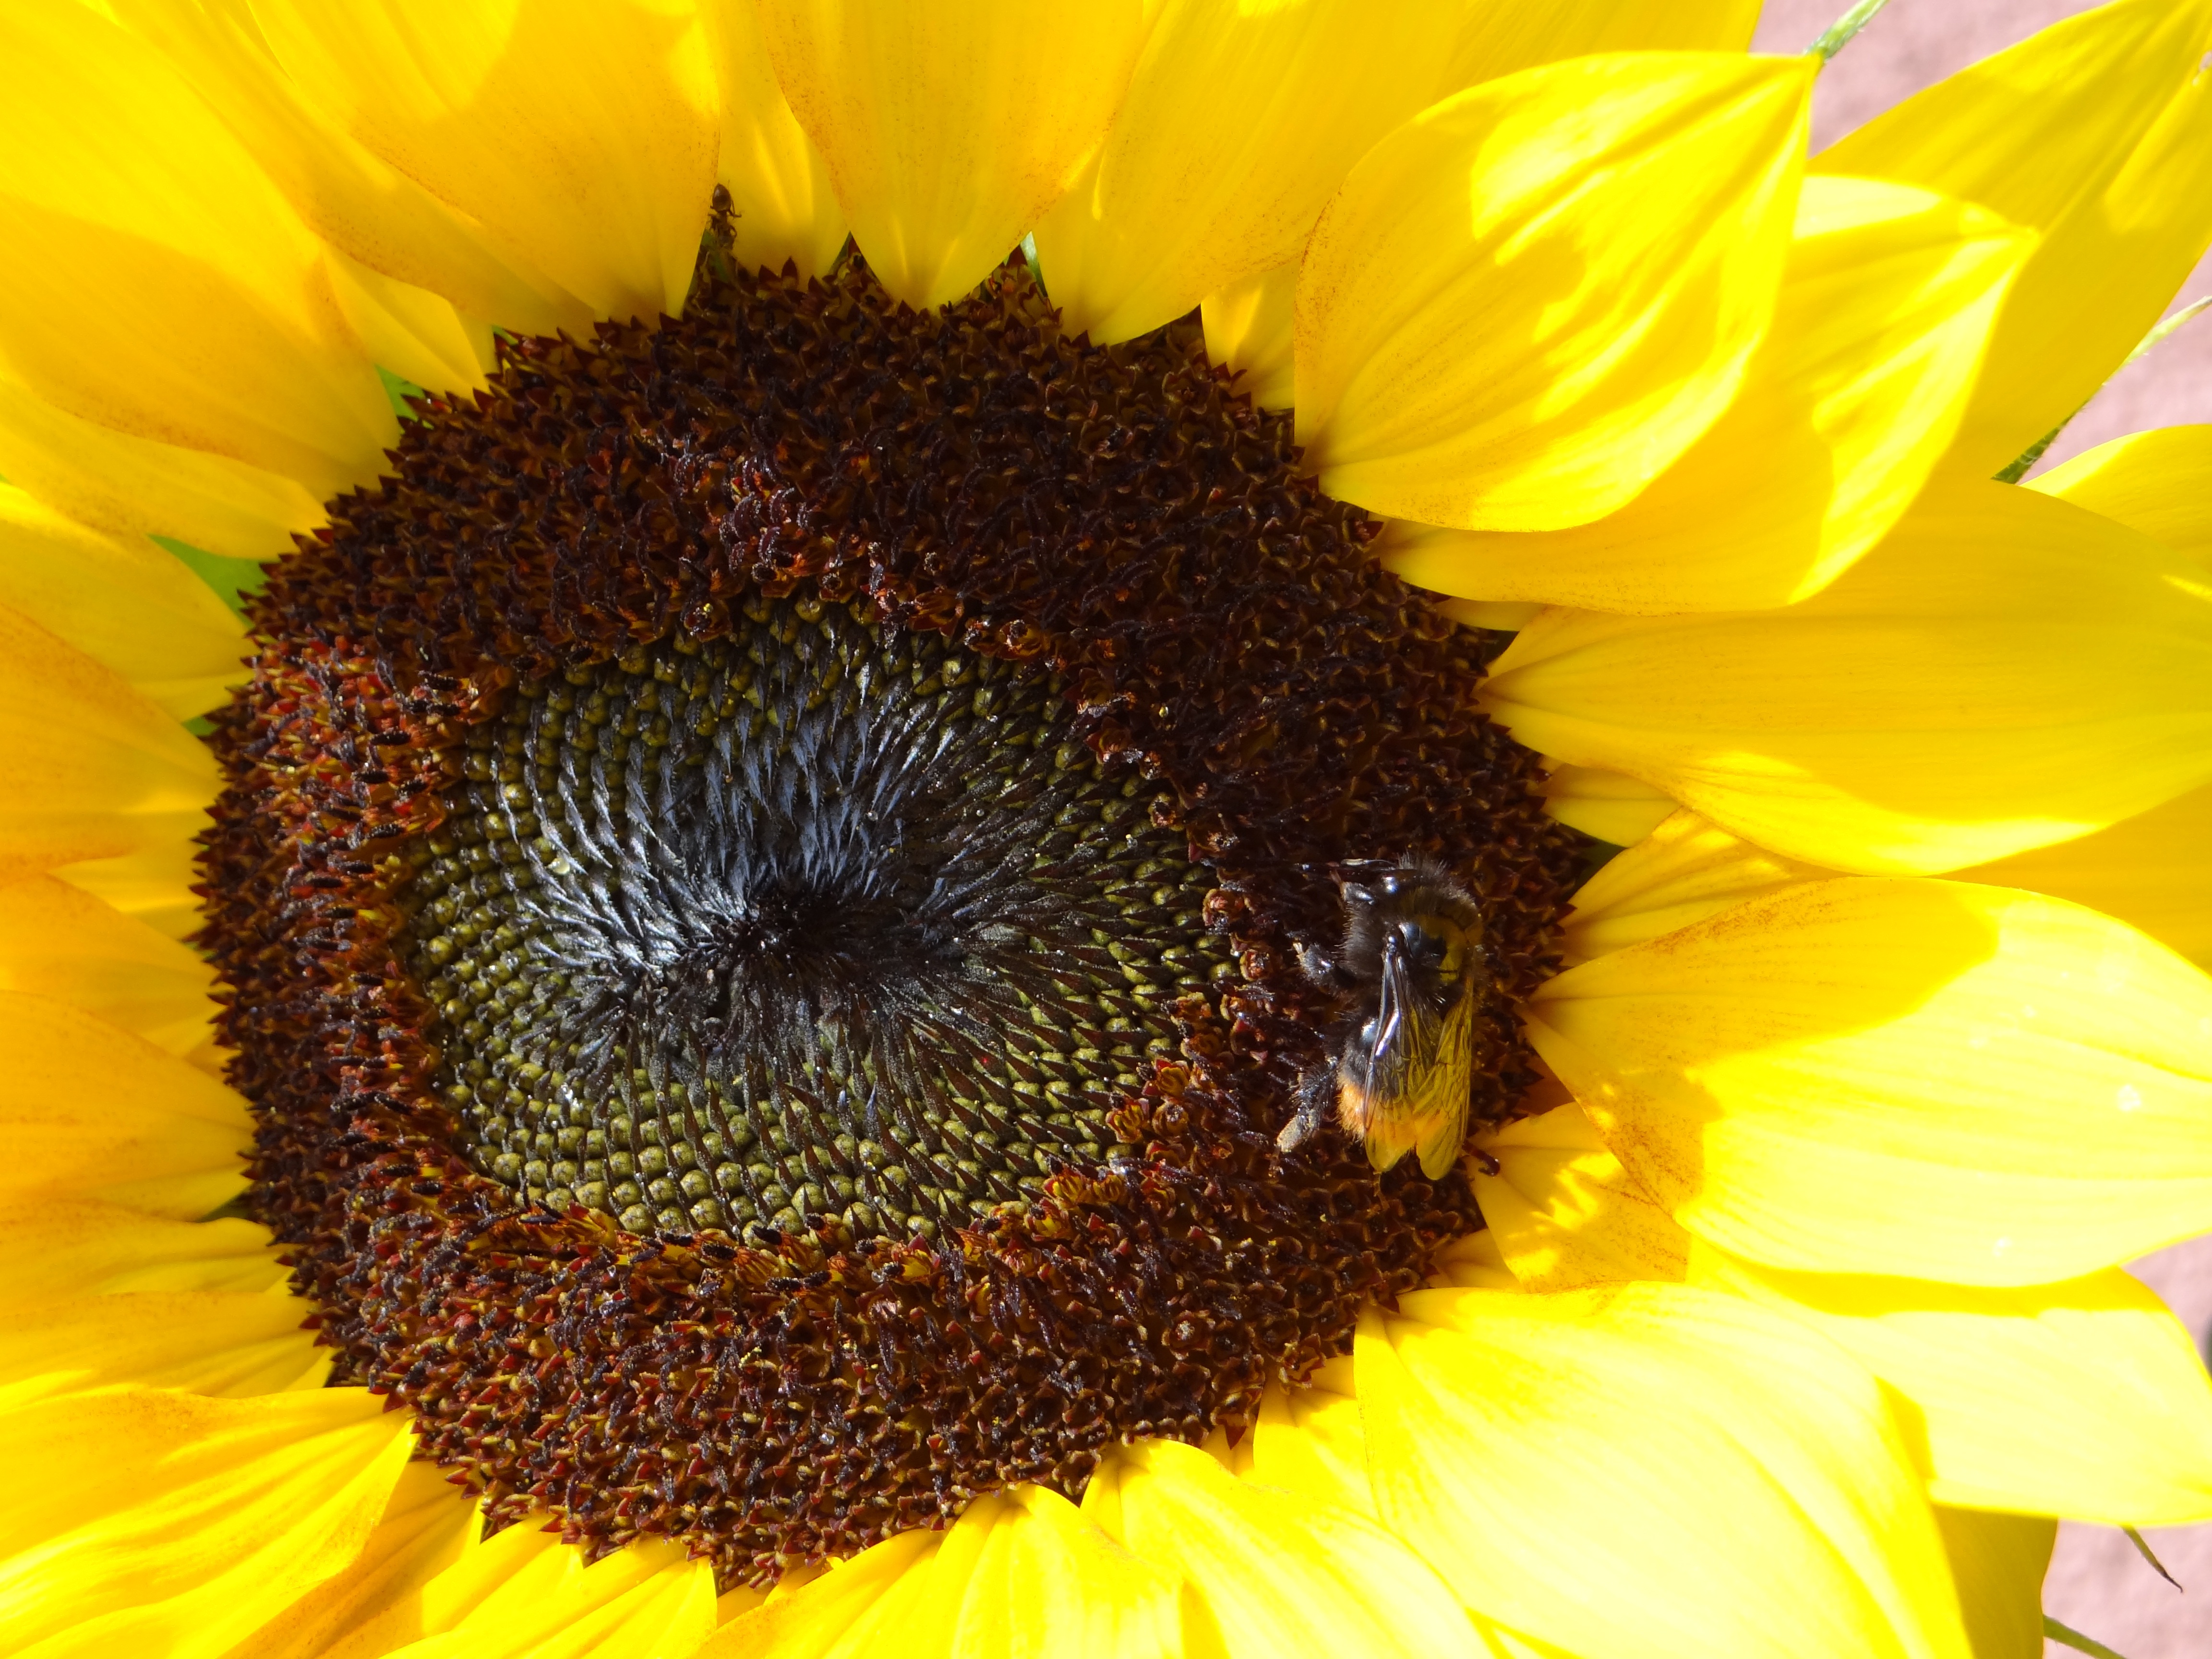
nature, blossom, plant, flower, petal, bloom, summer, pollen, pollination, produce, insect, macro, yellow, garden, close, sunflower, sprinkle, petals, bee, sun flower, hummel, vegetarian food, nectar, macro photography, flowering plant, daisy family, asterales, busy bee, sunflower seed, land plant